Election Day (1929 film)

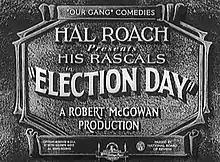
Title card

Election Day is a 1929 "Our Gang" short silent comedy film directed by Anthony Mack. It was the 81st "Our Gang" short to be released.